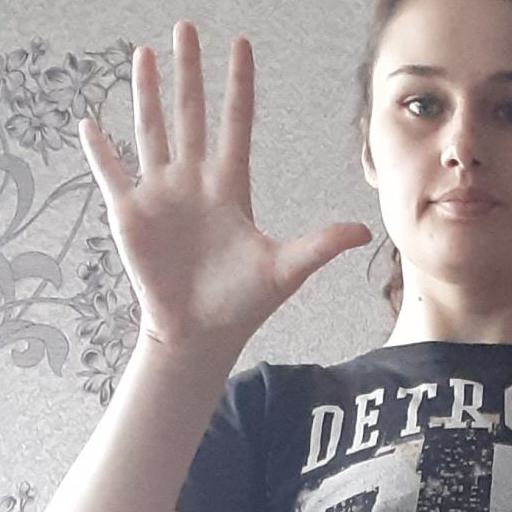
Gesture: palm